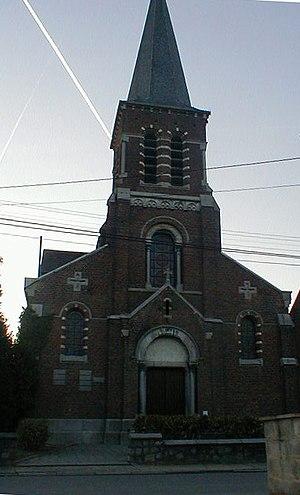
Pellaines est une section de la commune belge de Lincent située en Région wallonne dans la province de Liège.